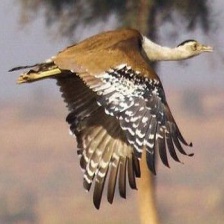
Species: INDIAN BUSTARD
Scientific name: ARDEOTIS NIGRICEPS